James Douglas (actor)

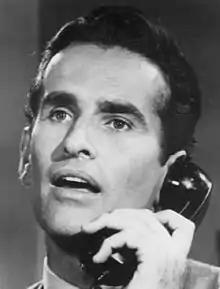
Douglas as Steven Cord on "Peyton Place"

James Douglas (May 20, 1929 – March 5, 2016) was an American television actor. He was best known for his role as Grant Colman on "As the World Turns".